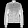
Label: Coat